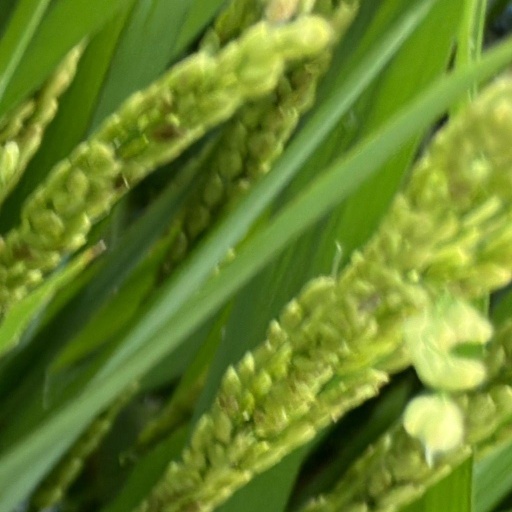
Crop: rice